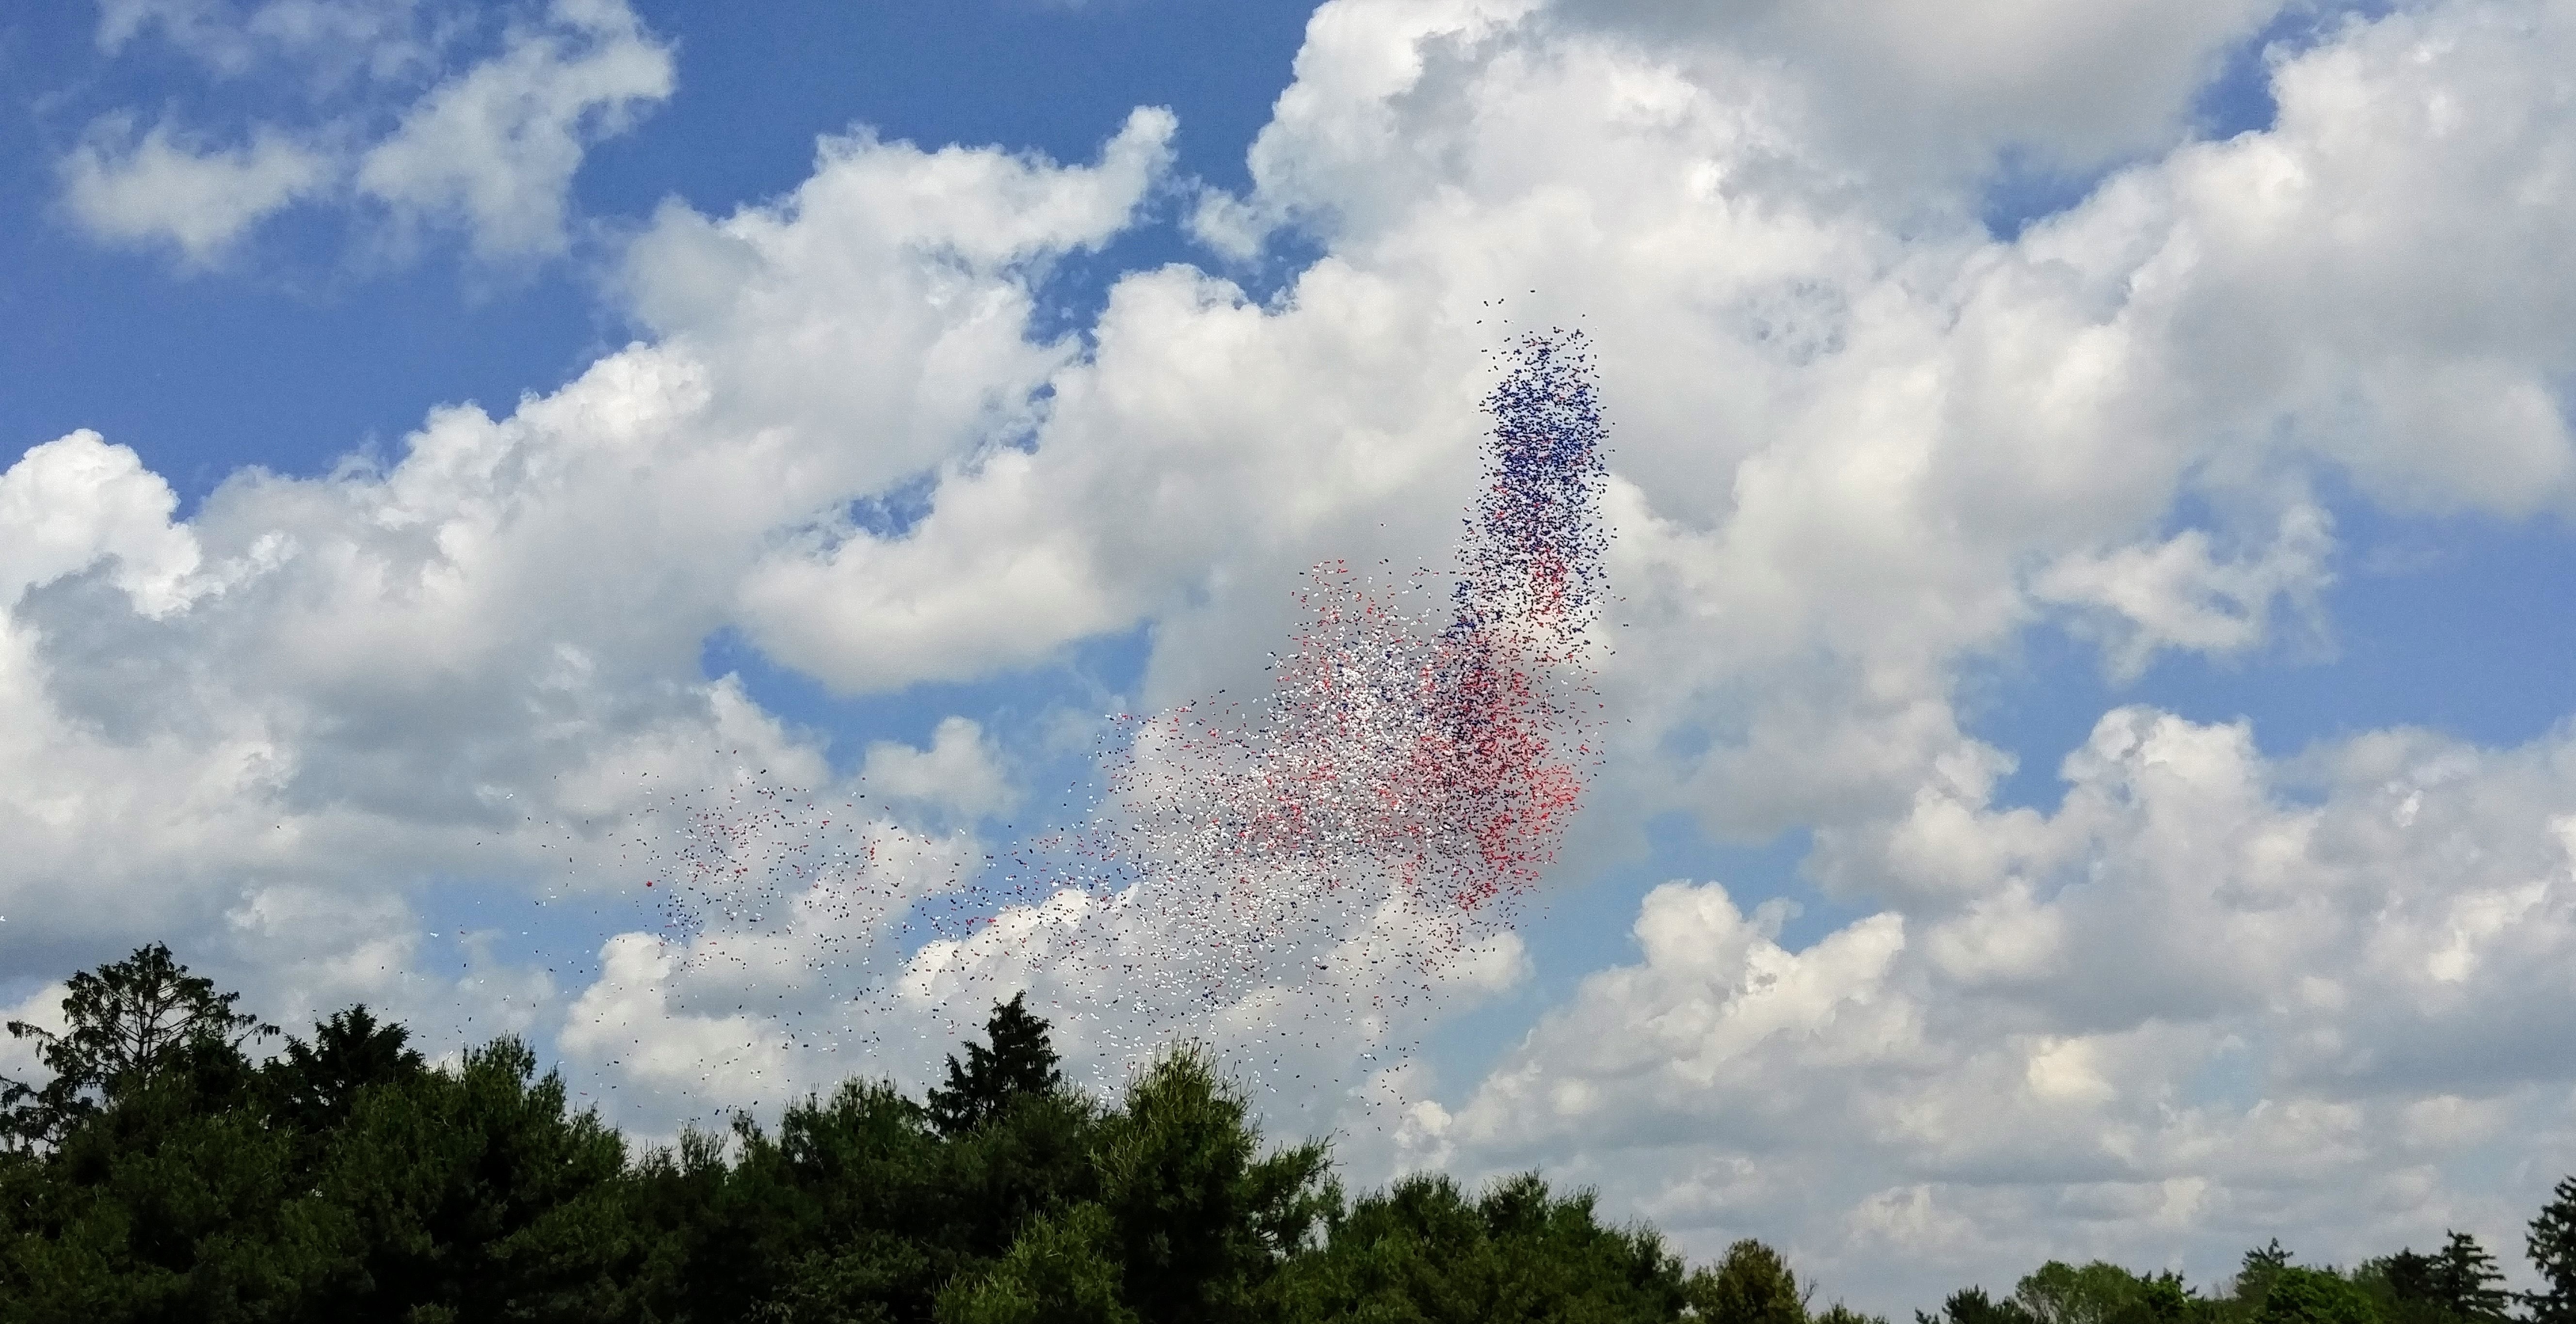
tree, nature, cloud, plant, sky, sunlight, flower, summer, cumulus, holiday, clouds, balloons, celebrating, meteorological phenomenon, atmosphere of earth, indy 500